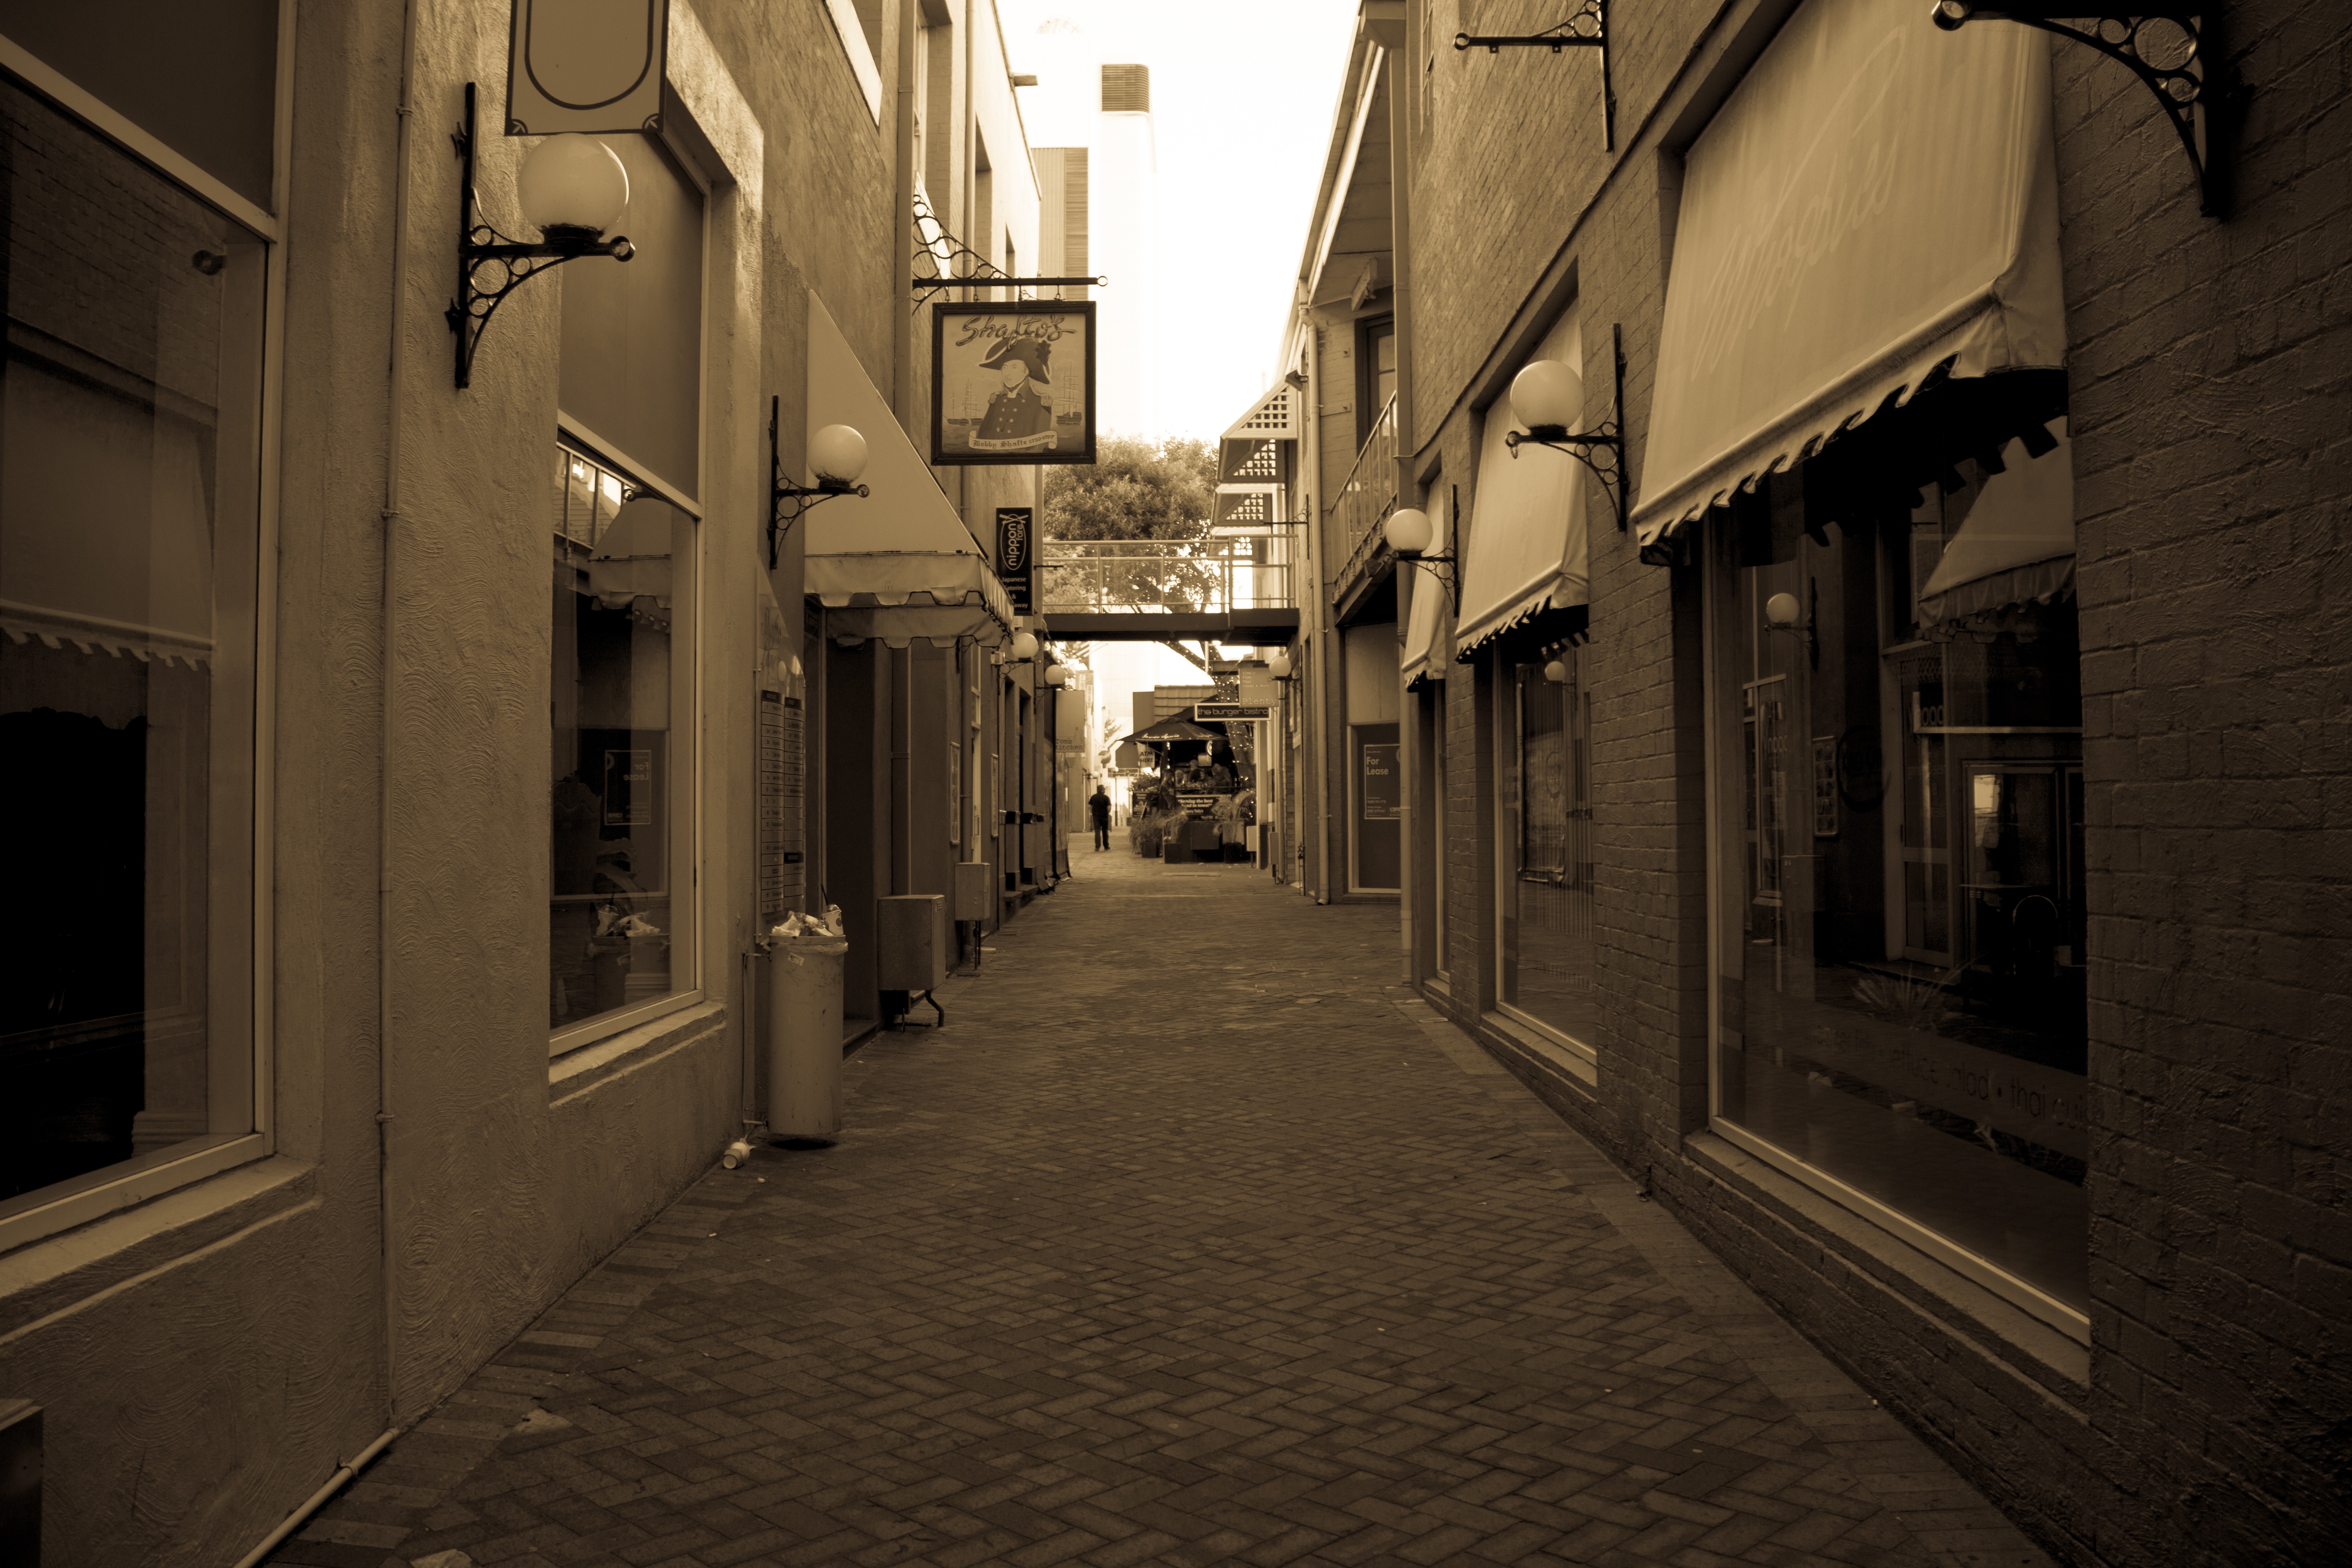
architecture, sky, road, street, night, house, window, town, building, alley, cobblestone, city, evening, facade, darkness, shopping, lane, lighting, shops, infrastructure, stores, perth, old cobblestone street